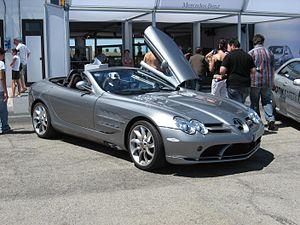
La Mercedes SLR Mclaren est une supercar que le constructeur automobile Mercedes-Benz et McLaren Automotive ont développé conjointement de 2003 à 2010, lorsque Mercedes-Benz possédait 40 % de McLaren. Sa désignation est un hommage à une voiture de course légendaire : le 300 SLR de 1955. Simultanément, le SLR pour « Sport, Leicht, Rennsport » rappelle les bolides Mercedes-Benz qui remportèrent tant de victoires dans les années 1930, ce qui leur valut leur célèbre surnom « Flèches d'Argent ». Elle était en concurrence direct avec l'Aston Martin DBS V12 et la Ferrari 599 GTB Fiorano. L'assemblage se faisait dans l'usine McLaren de Woking et la carrosserie était fabriquée dans son autre usine de Portsmouth.
Le marché automobile français a progressé de 3,2 % en 2007 avec 2 064 543 véhicules vendus.